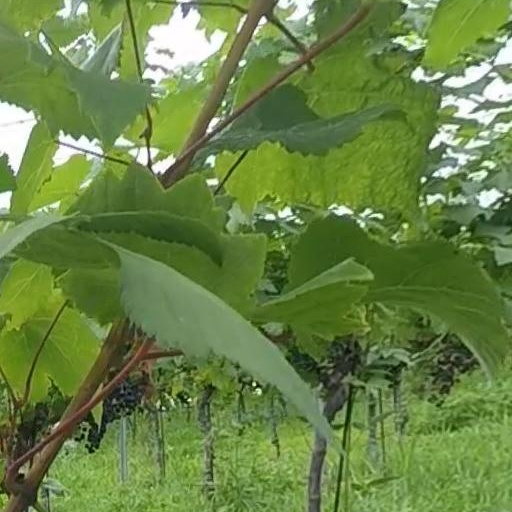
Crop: grape